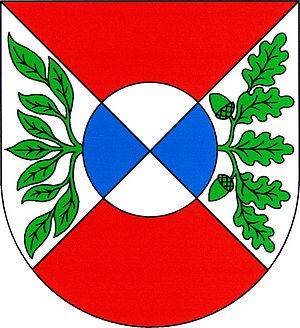
Okrouhlá est une commune du district de Cheb, dans la région de Karlovy Vary, en République tchèque. Sa population s'élevait à 251 habitants en 2018.